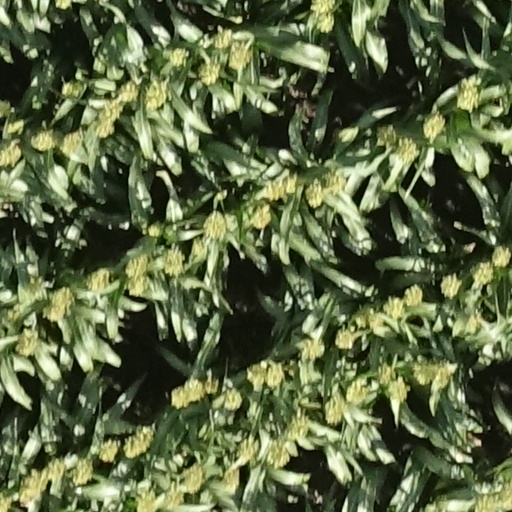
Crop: sorghum